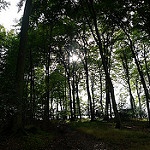
Scene: Outdoor